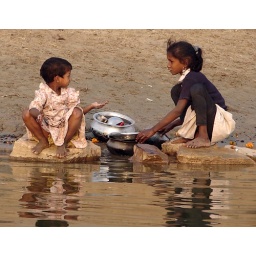
Little girls wash pots in the Ganges at Varanasi.